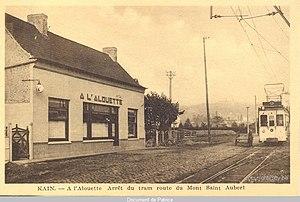
Motrice électrique (probablement la 9925 ou une similaire) sur la ligne K au terminus de la station de Kain l'Alouette.
Liste des dépôts et stations de la Société nationale des chemins de fer vicinaux.